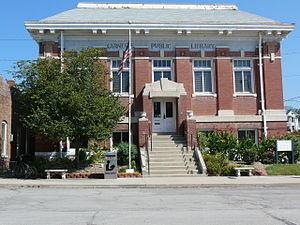
La ville d’Albany est le siège du comté de Gentry, situé dans l’État du Missouri, aux États-Unis. Sa population s’élevait à 1 730 habitants lors du recensement de 2010, estimée à 1 699 habitants en 2016.